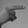
ASL letter: H